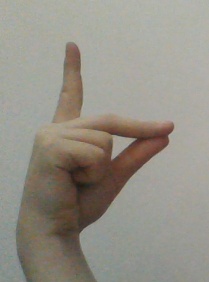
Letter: ta